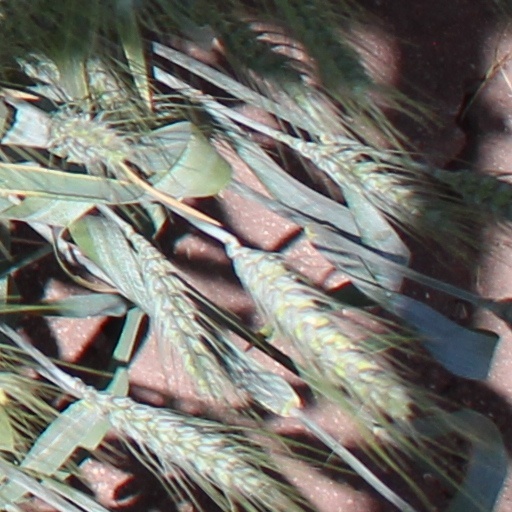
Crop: wheat